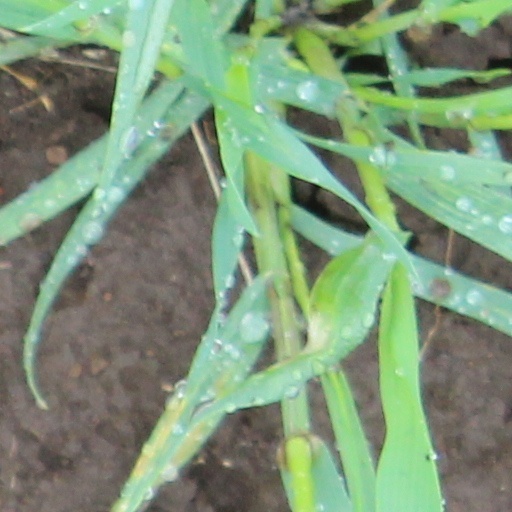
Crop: wheat